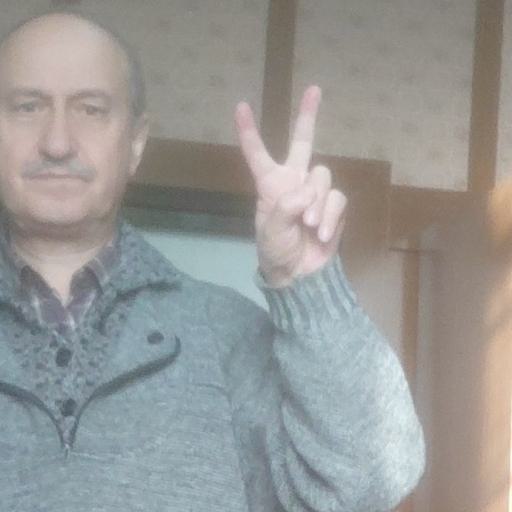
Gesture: peace